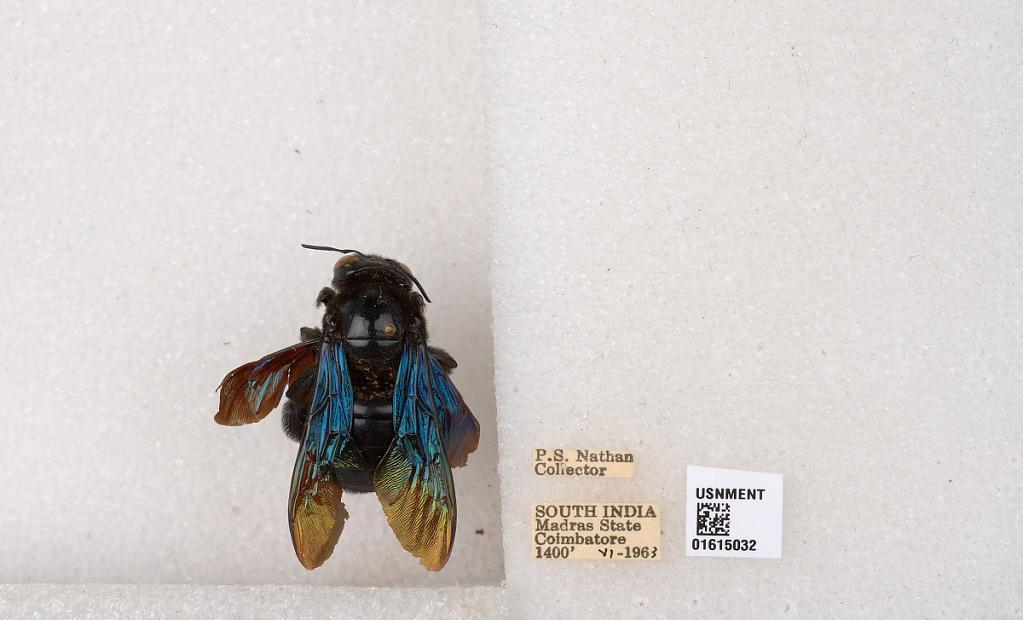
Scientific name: Xylocopa (Biluna) auripennis auripennis Lepeletier
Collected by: P. Nathan
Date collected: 1963-6-1
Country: India
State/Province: Tamil Nadu
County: Coimbatore
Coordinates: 10.9955, 76.9034